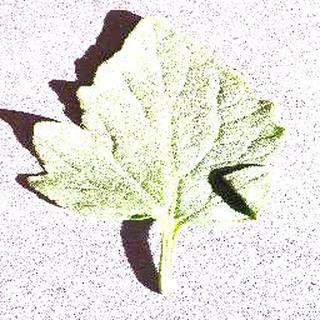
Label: healthy_tomato